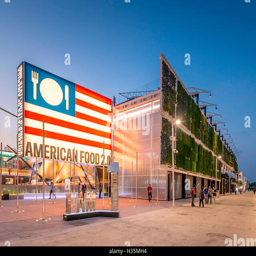
exterior view at dusk by architect